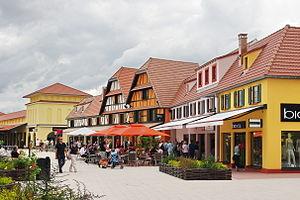
Roppenheim est une commune française située dans le département du Bas-Rhin, en région Grand Est.